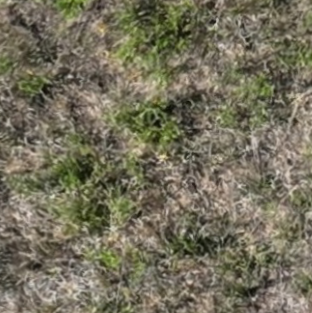
Month: july